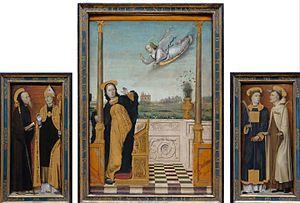
Carlo Braccesco ou Carlo da Milano est un peintre italien originaire de Milan, documenté en Ligurie entre 1478 et 1501.